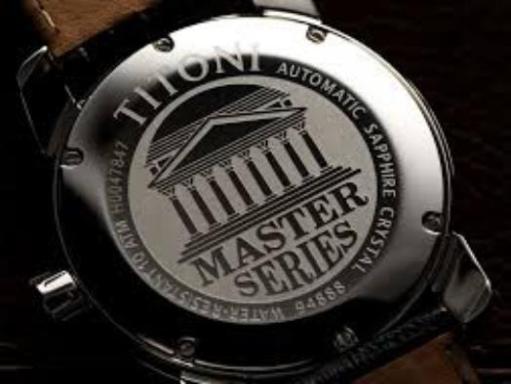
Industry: Clothes